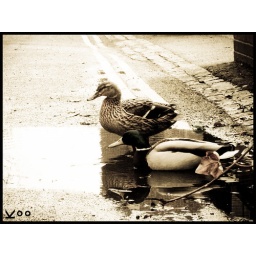
Just a duck couple in the street on the way to go to work.